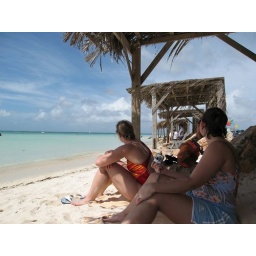
The girls hanging out in a little bungalow, watching the boys windsurf.